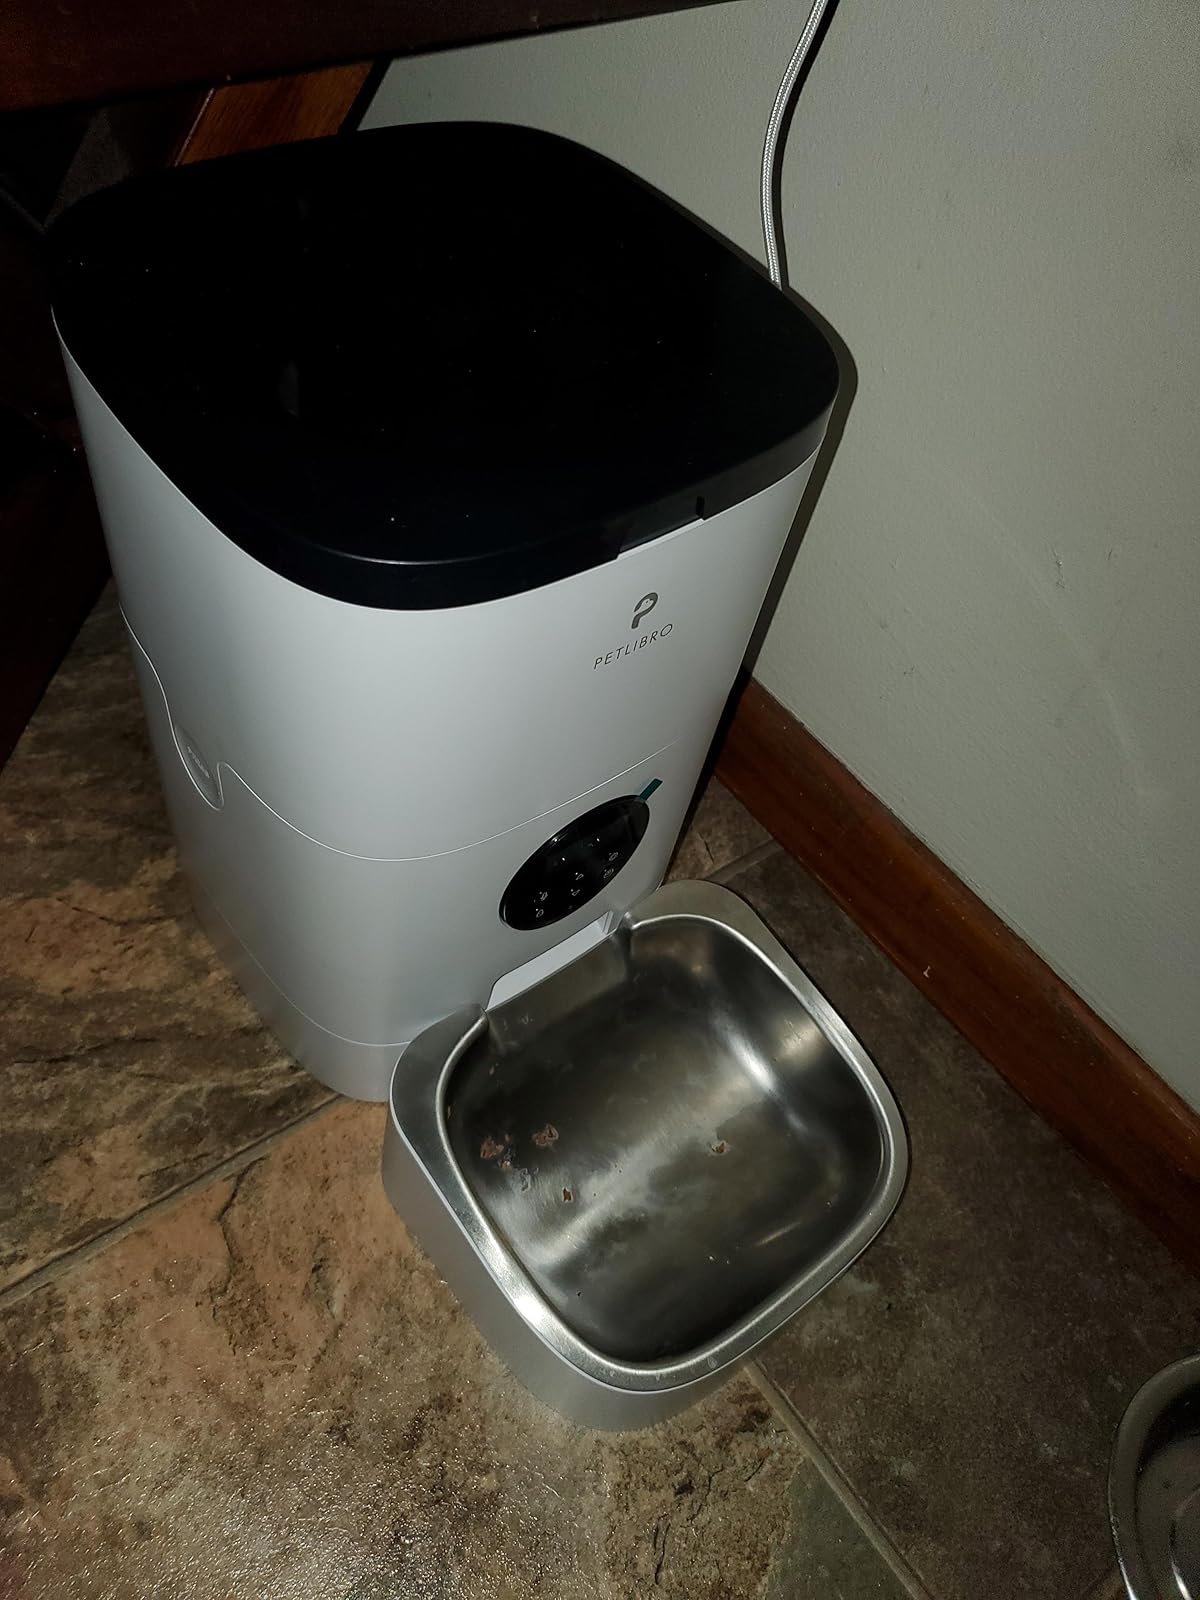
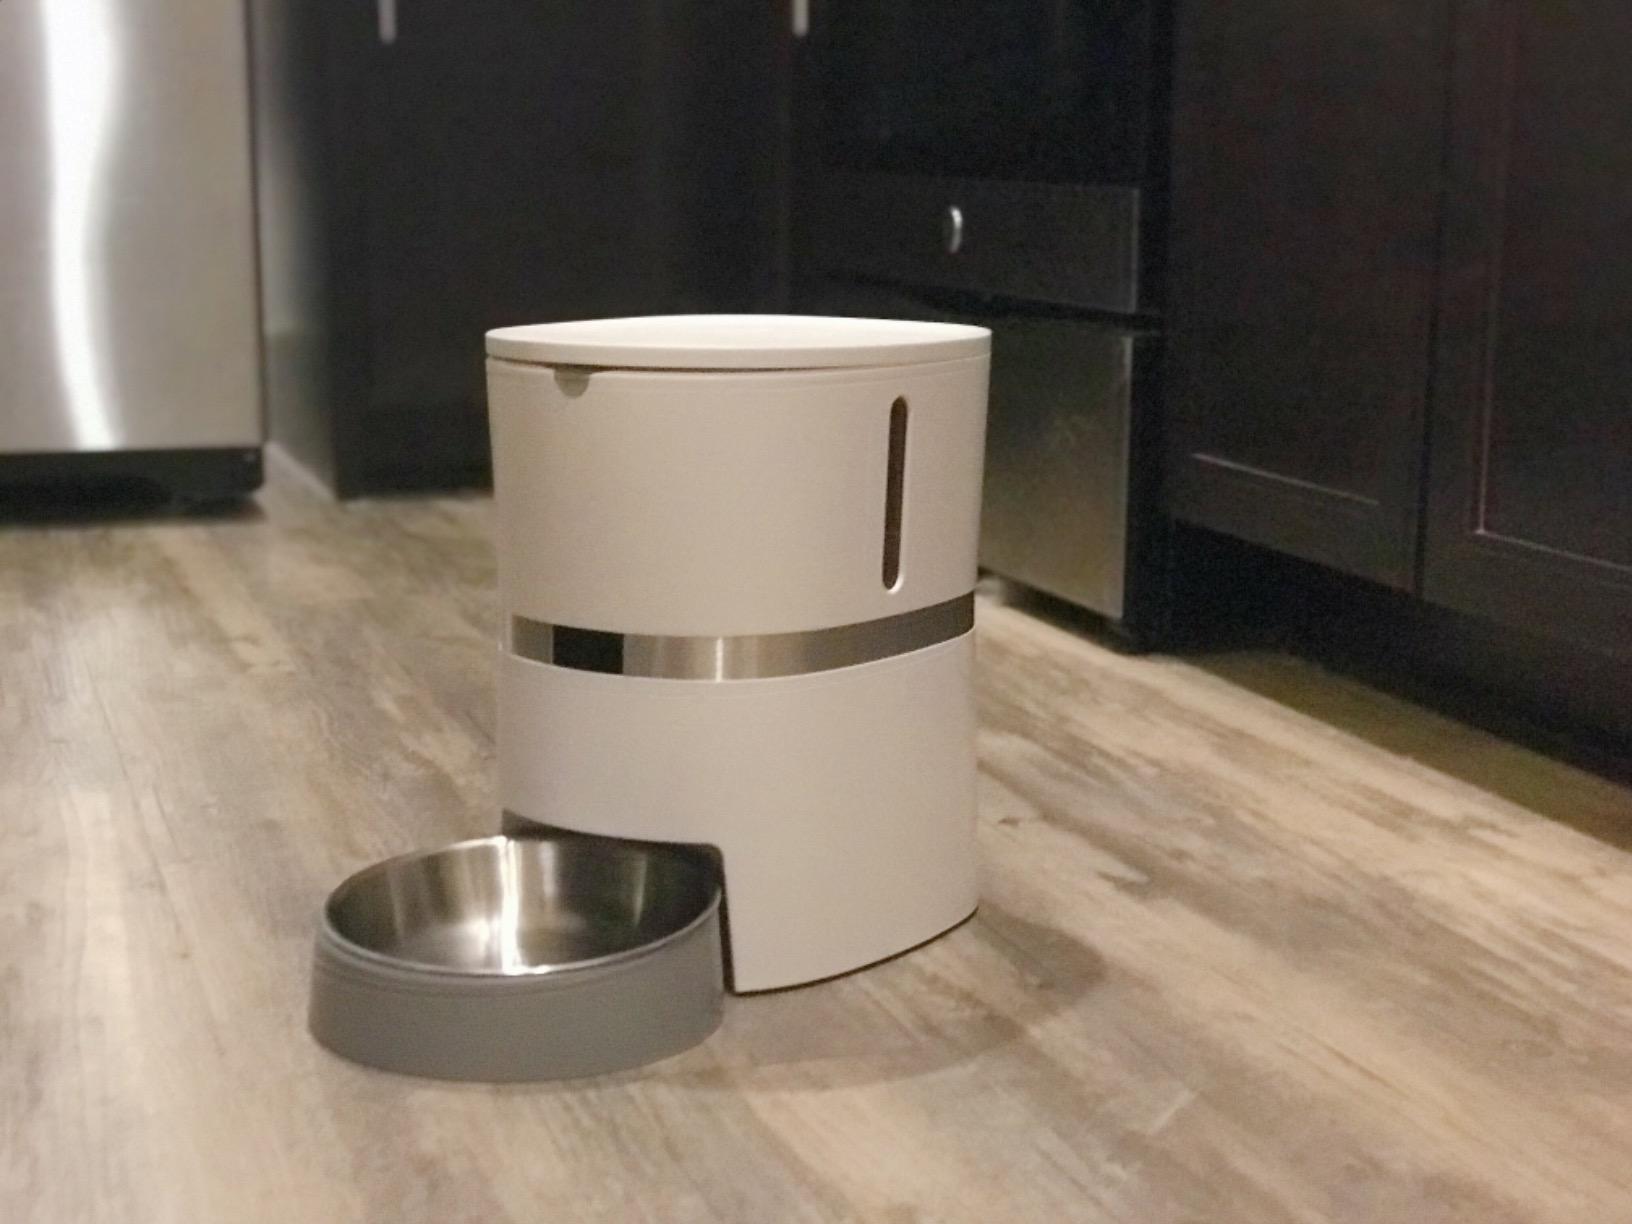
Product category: items_feeder
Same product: no